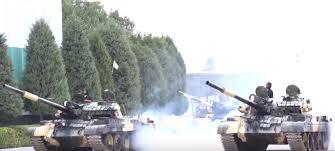
Label: Tank